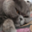
Label: cat